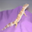
Label: lizard